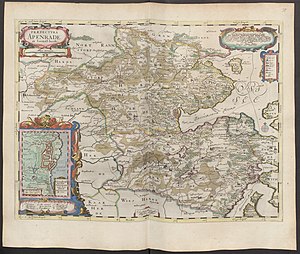
Årtoft
Praefectura Apenrade et Luntoft Herde. Kort formentlig 1648
Praefectura Apenrade et Luntoft Herde. 1648
Årtoft er et stednavn i Kliplev Sogn, navnet genfindes i Årtoft Mark og Årtoft Plantage.